Andreas Metaxas

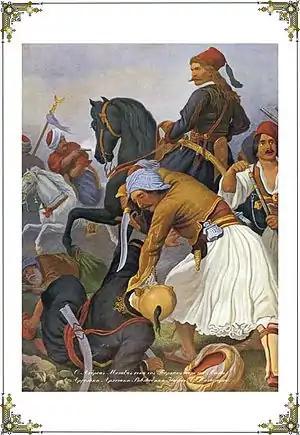

He was initiated into Filiki Eteria. When the revolution was declared, he rushed to Peloponnese and established, along with his brother Anastasios and his cousin Konstantinos, a military contingent of 350 men from Kefalonia equipped with two cannons, contribution of Evangelinos Panas. Among the leaders were Victor Gerasimos Fokas, Konstantinos Fokas Karandinos and others. Claiming that they were chasing pirates, they boarded a ship belonged to Anastasios and Fokas Theodoratou brothers, which was equipped with 18 cannons, 50 sailors and 50 gunmen. They disembarked in early May 1821 in Glarentza and marched to Manolada. There, they were joined by other military captains (Vilaetis, Sisinis and Plapoutas) and then marched to Lalas, which was the foothold of notorious Albanian fighters. During the battles that took place in the region and until 13 June, when all the people from Lalas had to resort to Patra, Metaxas was among the noteworthy. He even got wounded in both hands by bullets. Later, after Demetrios Ypsilantis' suggestion, he was sent, along with the rest of the army, to Patra. Soon, due to his injury, he was only active in the political part of the revolution.